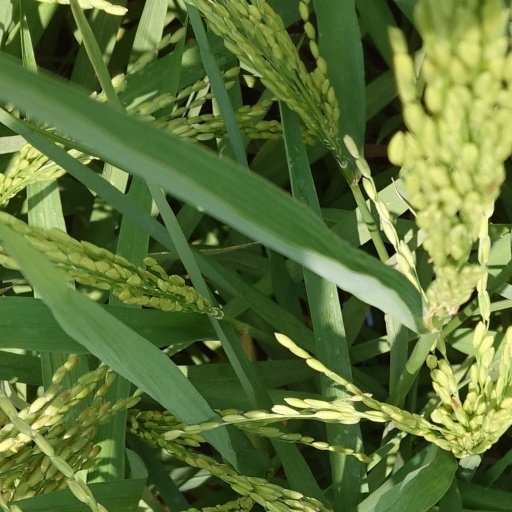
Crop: rice